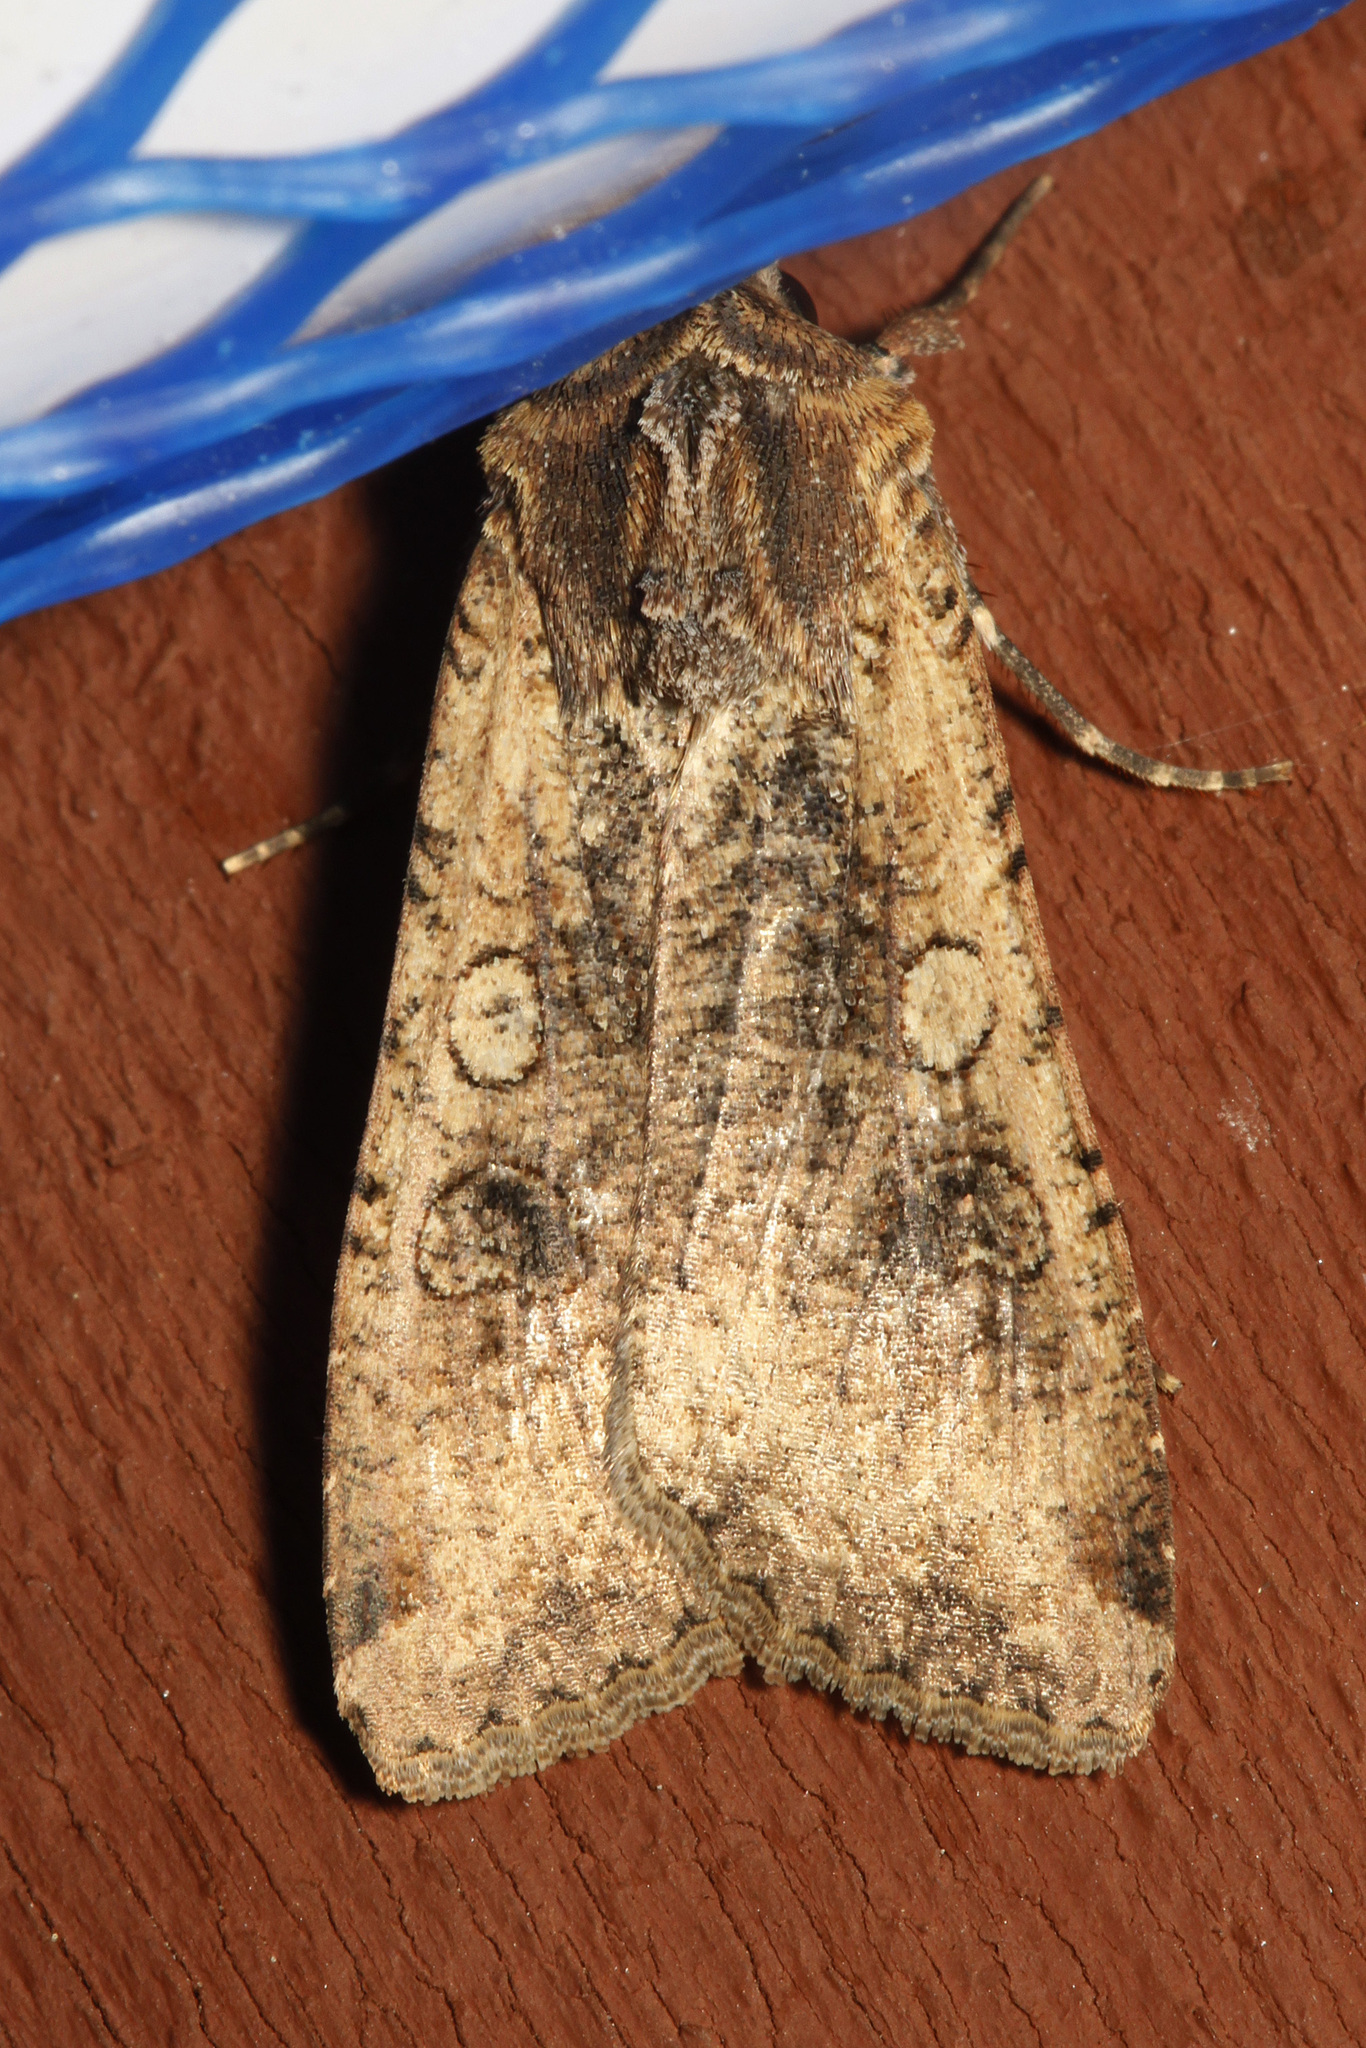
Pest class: cutworms